St. Xavier's School, Hazaribagh

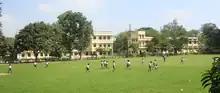
Playing fields at St. Xavier's School, Hazaribagh.

Hazaribagh Old Xaverians Association (HOXA) is the official alumni organization for the school. It organized a Golden Jubilee celebration in 2008 with alumni gatherings at Hazaribagh, Calcutta, Delhi, Chennai, and Pune.